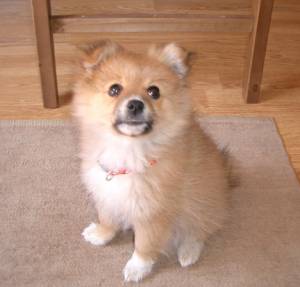
Animal: dog
Breed: pomeranian